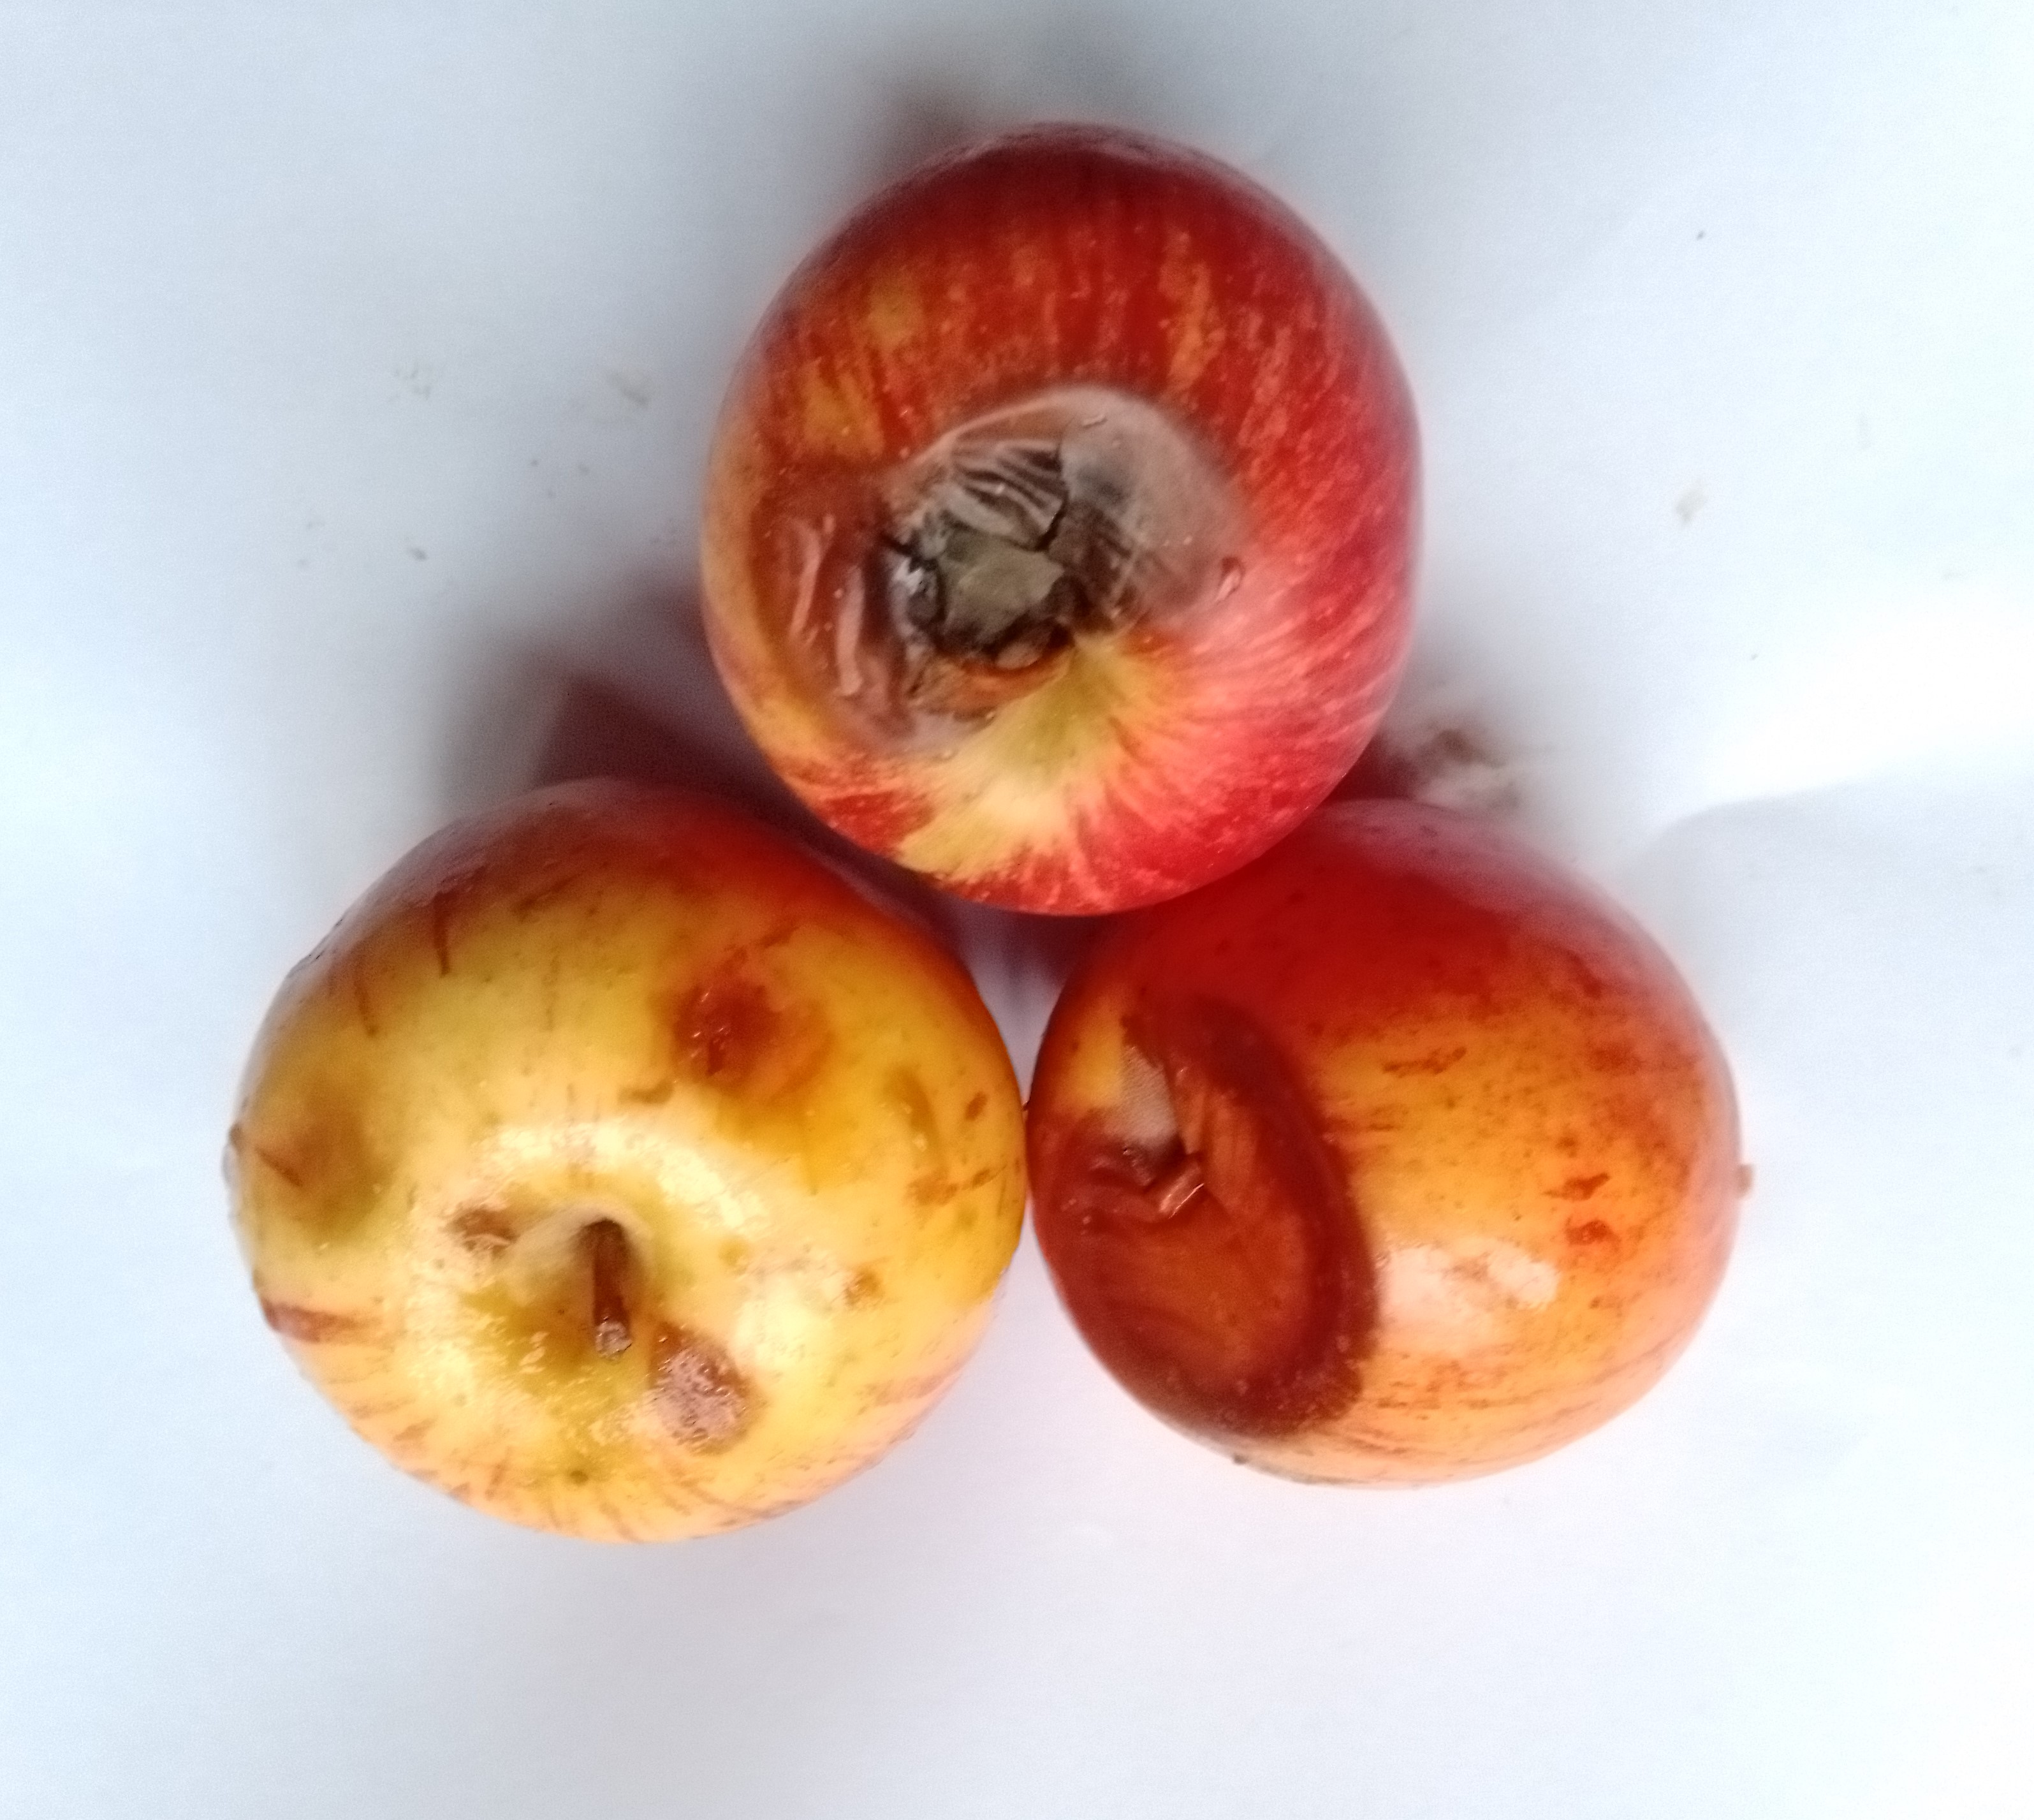
Fruit: apple
Condition: rotten